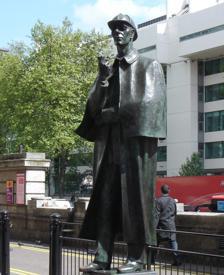
Building: Statue of Sherlock Holmes, London
Country: United Kingdom
Year built: 1999
Statue in London by John Doubleday Sherlock Holmes Artist John Doubleday Year 1999 ; 26 years ago ( 1999 ) Type Pedestrian statue Medium Bronze Subject Sherlock Holmes Location London , NW1 United Kingdom Coordinates 51°31′21″N 0°09′24″W / 51.52250°N 0.15659°W / 51.52250; -0.15659 A statue of Sherlock Holmes by the sculptor John Doubleday stands near the supposed site of 221B Baker Street , the fictional detective's address in London. Unveiled on 23 September 1999, the sculpture was funded by the Abbey National building society , whose headquarters were on the purported site of the famous address. As no site was available on Baker Street itself the statue was installed outside Baker Street tube station , on Marylebone Road . Doubleday had previously produced a statue of Holmes for the town of Meiringen in Switzerland, below the Reichenbach Falls whence the detective fell to his apparent death in the 1893 story " The Final Problem ". Description The 3-metre-high (9.8 ft) statue depicts Holmes wearing an Inverness cape and a deerstalker , attributes first given to him by Sidney Paget , the illustrator of Arthur Conan Doyle 's stories for The Strand Magazine , and holding a calabash pipe (which appears to be a later addition). It is located outside Baker Street tube station on Marylebone Road, two blocks from the detective's fictional home at 221B Baker Street, and near the Sherlock Holmes Museum between numbers 237 and 241. History In 1927 G. K. Chesterton was the first person to suggest that a statue of Holmes be sited in London, but his efforts came to nothing. A new campaign was begun by the Sherlock Holmes Society of London in 1996. Before then the society had, according to its president Anthony Howlett, spent "a decade or two debating whether we should put a statue smack in the middle of Baker Street, and the traffic be damned". The Sherlock Holmes Statue Company Limited was set up to manage the project. In 1998, Abbey National agreed to fund the statue because of their connection with Holmes. (Their headquarters were at 215−229 Baker Street and they employed a member of staff to respond to any letters addressed to Holmes at 221B.) John Doubleday, the sculptor of the first statue of Holmes at Meiringen, was given the commission for the London statue on 31 March 1998. After the plans to install the statue were announced some local residents and the St Marylebone Society spoke out against the work, saying that it was "not very appropriate. It should have been in Baker Street itself, which is much quieter." The statue was unveiled by Lord Tugendhat , the chairman of Abbey National, on 23 September 1999. Talking Statues plaque for the statue of Sherlock Holmes Since 2014, Doubleday's sculpture has been one of a series of " Talking Statues " across London where passers-by can receive a simulated telephone call from the statue's subject by scanning a QR code or visiting a link. The Holmes statue is voiced by the actor Ed Stoppard with a script written by the English novelist Anthony Horowitz which humorously gives details relating to the statue's appearance. Other statues of Sherlock Holmes Before London received its statue of Sherlock Holmes examples had already been installed in 1988 in Meiringen, also in 1988 in Karuizawa (Japan) and in 1991 on the site of Conan-Doyle's birthplace in Edinburgh . In 2007, a statue of Sherlock Holmes and Dr. Watson was erected in Moscow near the British embassy. References